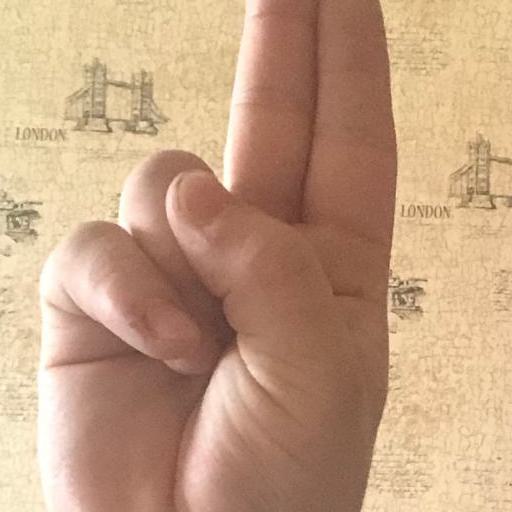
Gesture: two_up